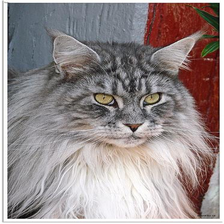
Species: cat
Breed: Maine Coon